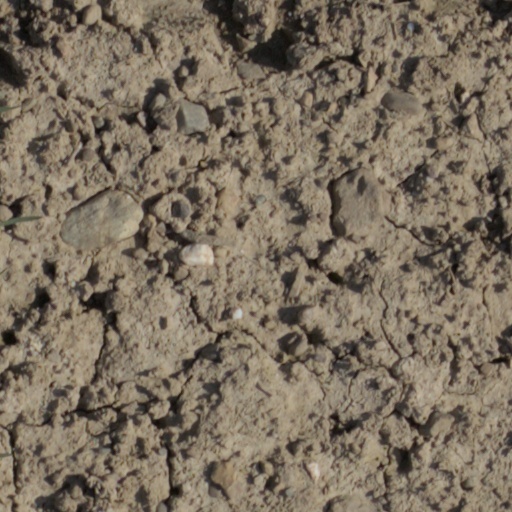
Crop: wheat